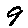
Label: 9